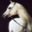
Label: horse